Tino Insana

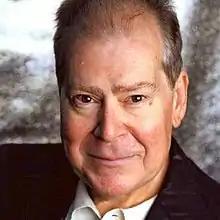

Silvio Peter "Tino" Insana (February 15, 1948 – May 31, 2017) was an American actor, producer, writer, and comedian.